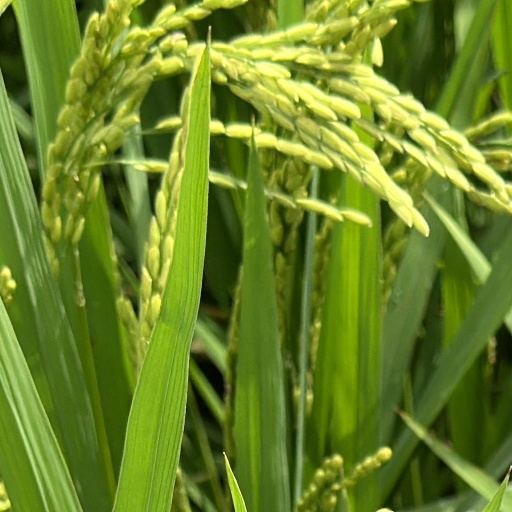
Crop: rice